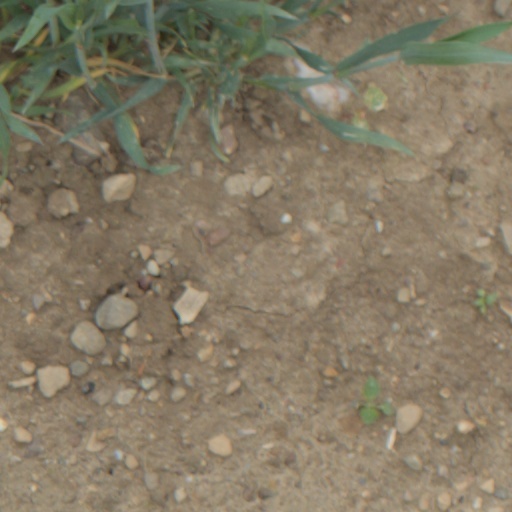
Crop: wheat